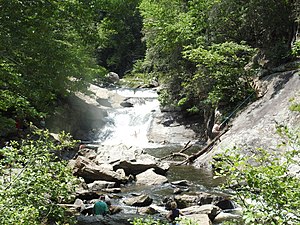
Quarry Falls (North Carolina)
Rutsjetur og badning i Bust-Your-Butt-Falls (Quarry Falls)
Quarry Falls er et lille vandfald i Macon County i North Carolina. Vandfaldet ligger vest for byen Highlands, lige ved US Highway 64 i Nantahala National Forest.